9 Nelalu

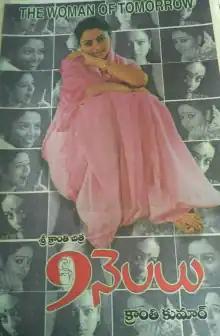

9 Nelalu or Tommidi Nelalu is a 2000 Telugu-language drama film directed by Kranthi Kumar. It starred Soundarya and Vikram. It opened to positive reviews from critics and was later re-shot and released in Tamil as "Kanden Seethaiyai", due to Vikram's newfound popularity post-"Sethu". The film was premiered retrospective at the Toronto International Film Festival; Kumar shot the film in a record 15 days. Noted directors V. V. Vinayak and Surender Reddy worked as assistant directors on the film. The film was a box office flop although Soundarya's performance was praised.